Nature

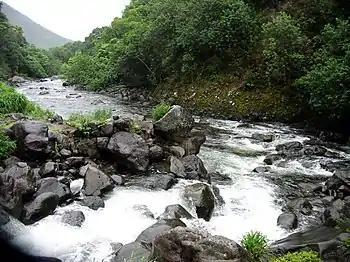
A rocky stream in Hawaii

A river is a natural watercourse, usually freshwater, flowing towards an ocean, a lake, a sea or another river. In a few cases, a river simply flows into the ground or dries up completely before reaching another body of water. Small rivers may also be called by several other names, including stream, creek, brook, rivulet, and rill; there is no general rule that defines what can be called a river. Many names for small rivers are specific to geographic location; one example is "Burn" in Scotland and North-east England. Sometimes a river is said to be larger than a creek, but this is not always the case, due to vagueness in the language. A river is part of the hydrological cycle. Water within a river is generally collected from precipitation through surface runoff, groundwater recharge, springs, and the release of stored water in natural ice and snowpacks (i.e., from glaciers).